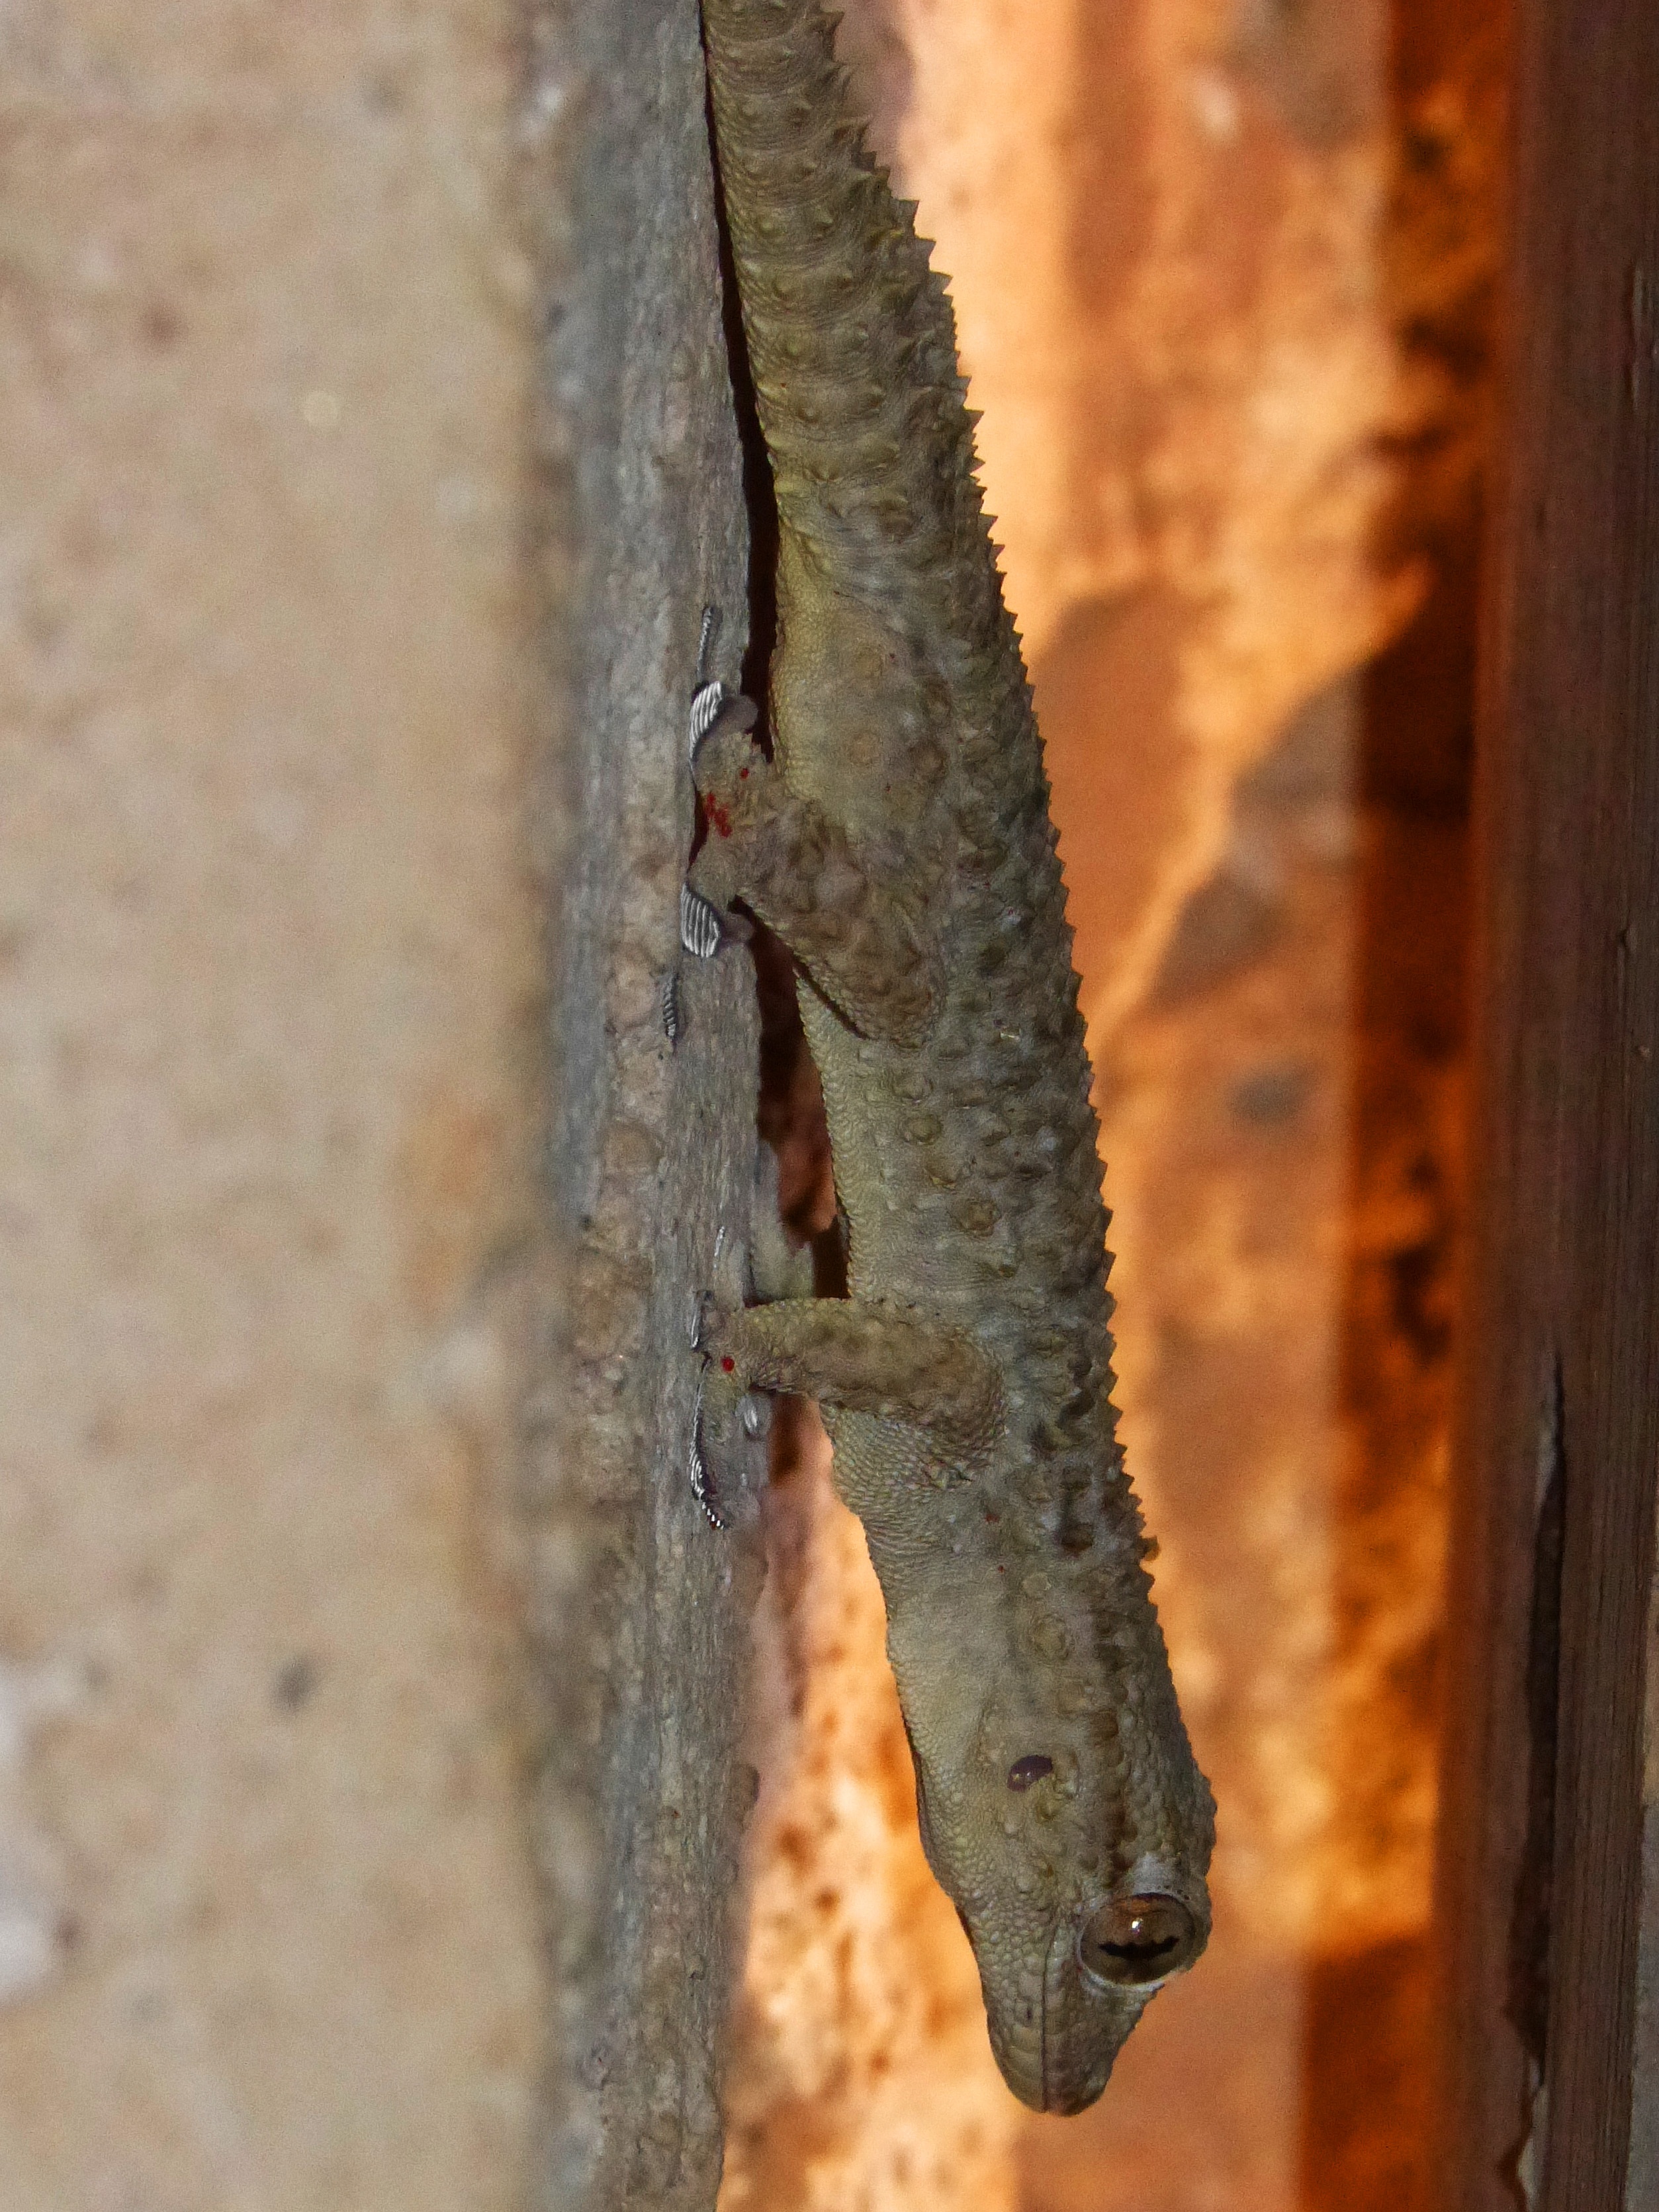
wood, wall, rust, reptile, fauna, lizard, gecko, close up, newt, dragon, sucker, scaled reptile, salamandridae